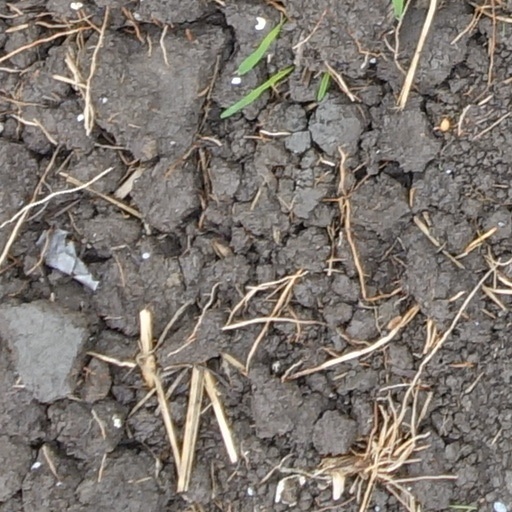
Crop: wheat